Silk Way Rally

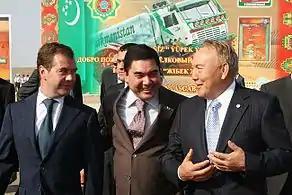
Presidents of the host at the solemn event after the first edition of the rally on 13 September 2009 : Dmitry Medvedev, Gurbanguly Berdimuhamedow and Nursultan Nazarbayev

Edition 1 of the Silk Way Rally set off from Kazan in Tatarstan and headed to Ashgabat in Turkmenistan. The nine days, 4,500-km rally featured 3,900 km of special stages. Carlos Sainz won his 1st international Rally-Raid. A perfect rehearsal for "El Matador" who the following January won the Dakar Rally in his 4th attempt. In the truck category, Kamaz dominated with two-time Dakar winner Firdaus Kabirov taking top honours in what was his last major international victory.